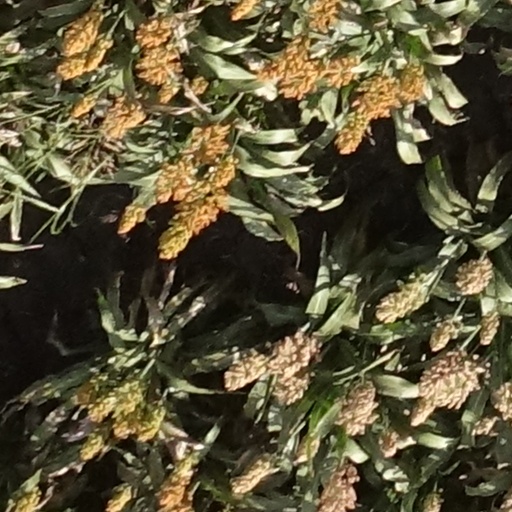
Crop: sorghum